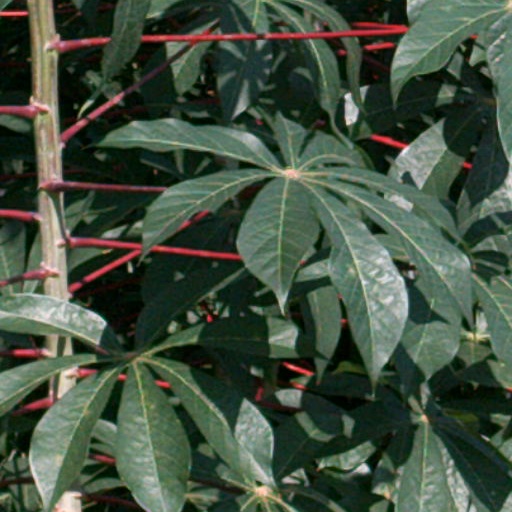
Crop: cassava